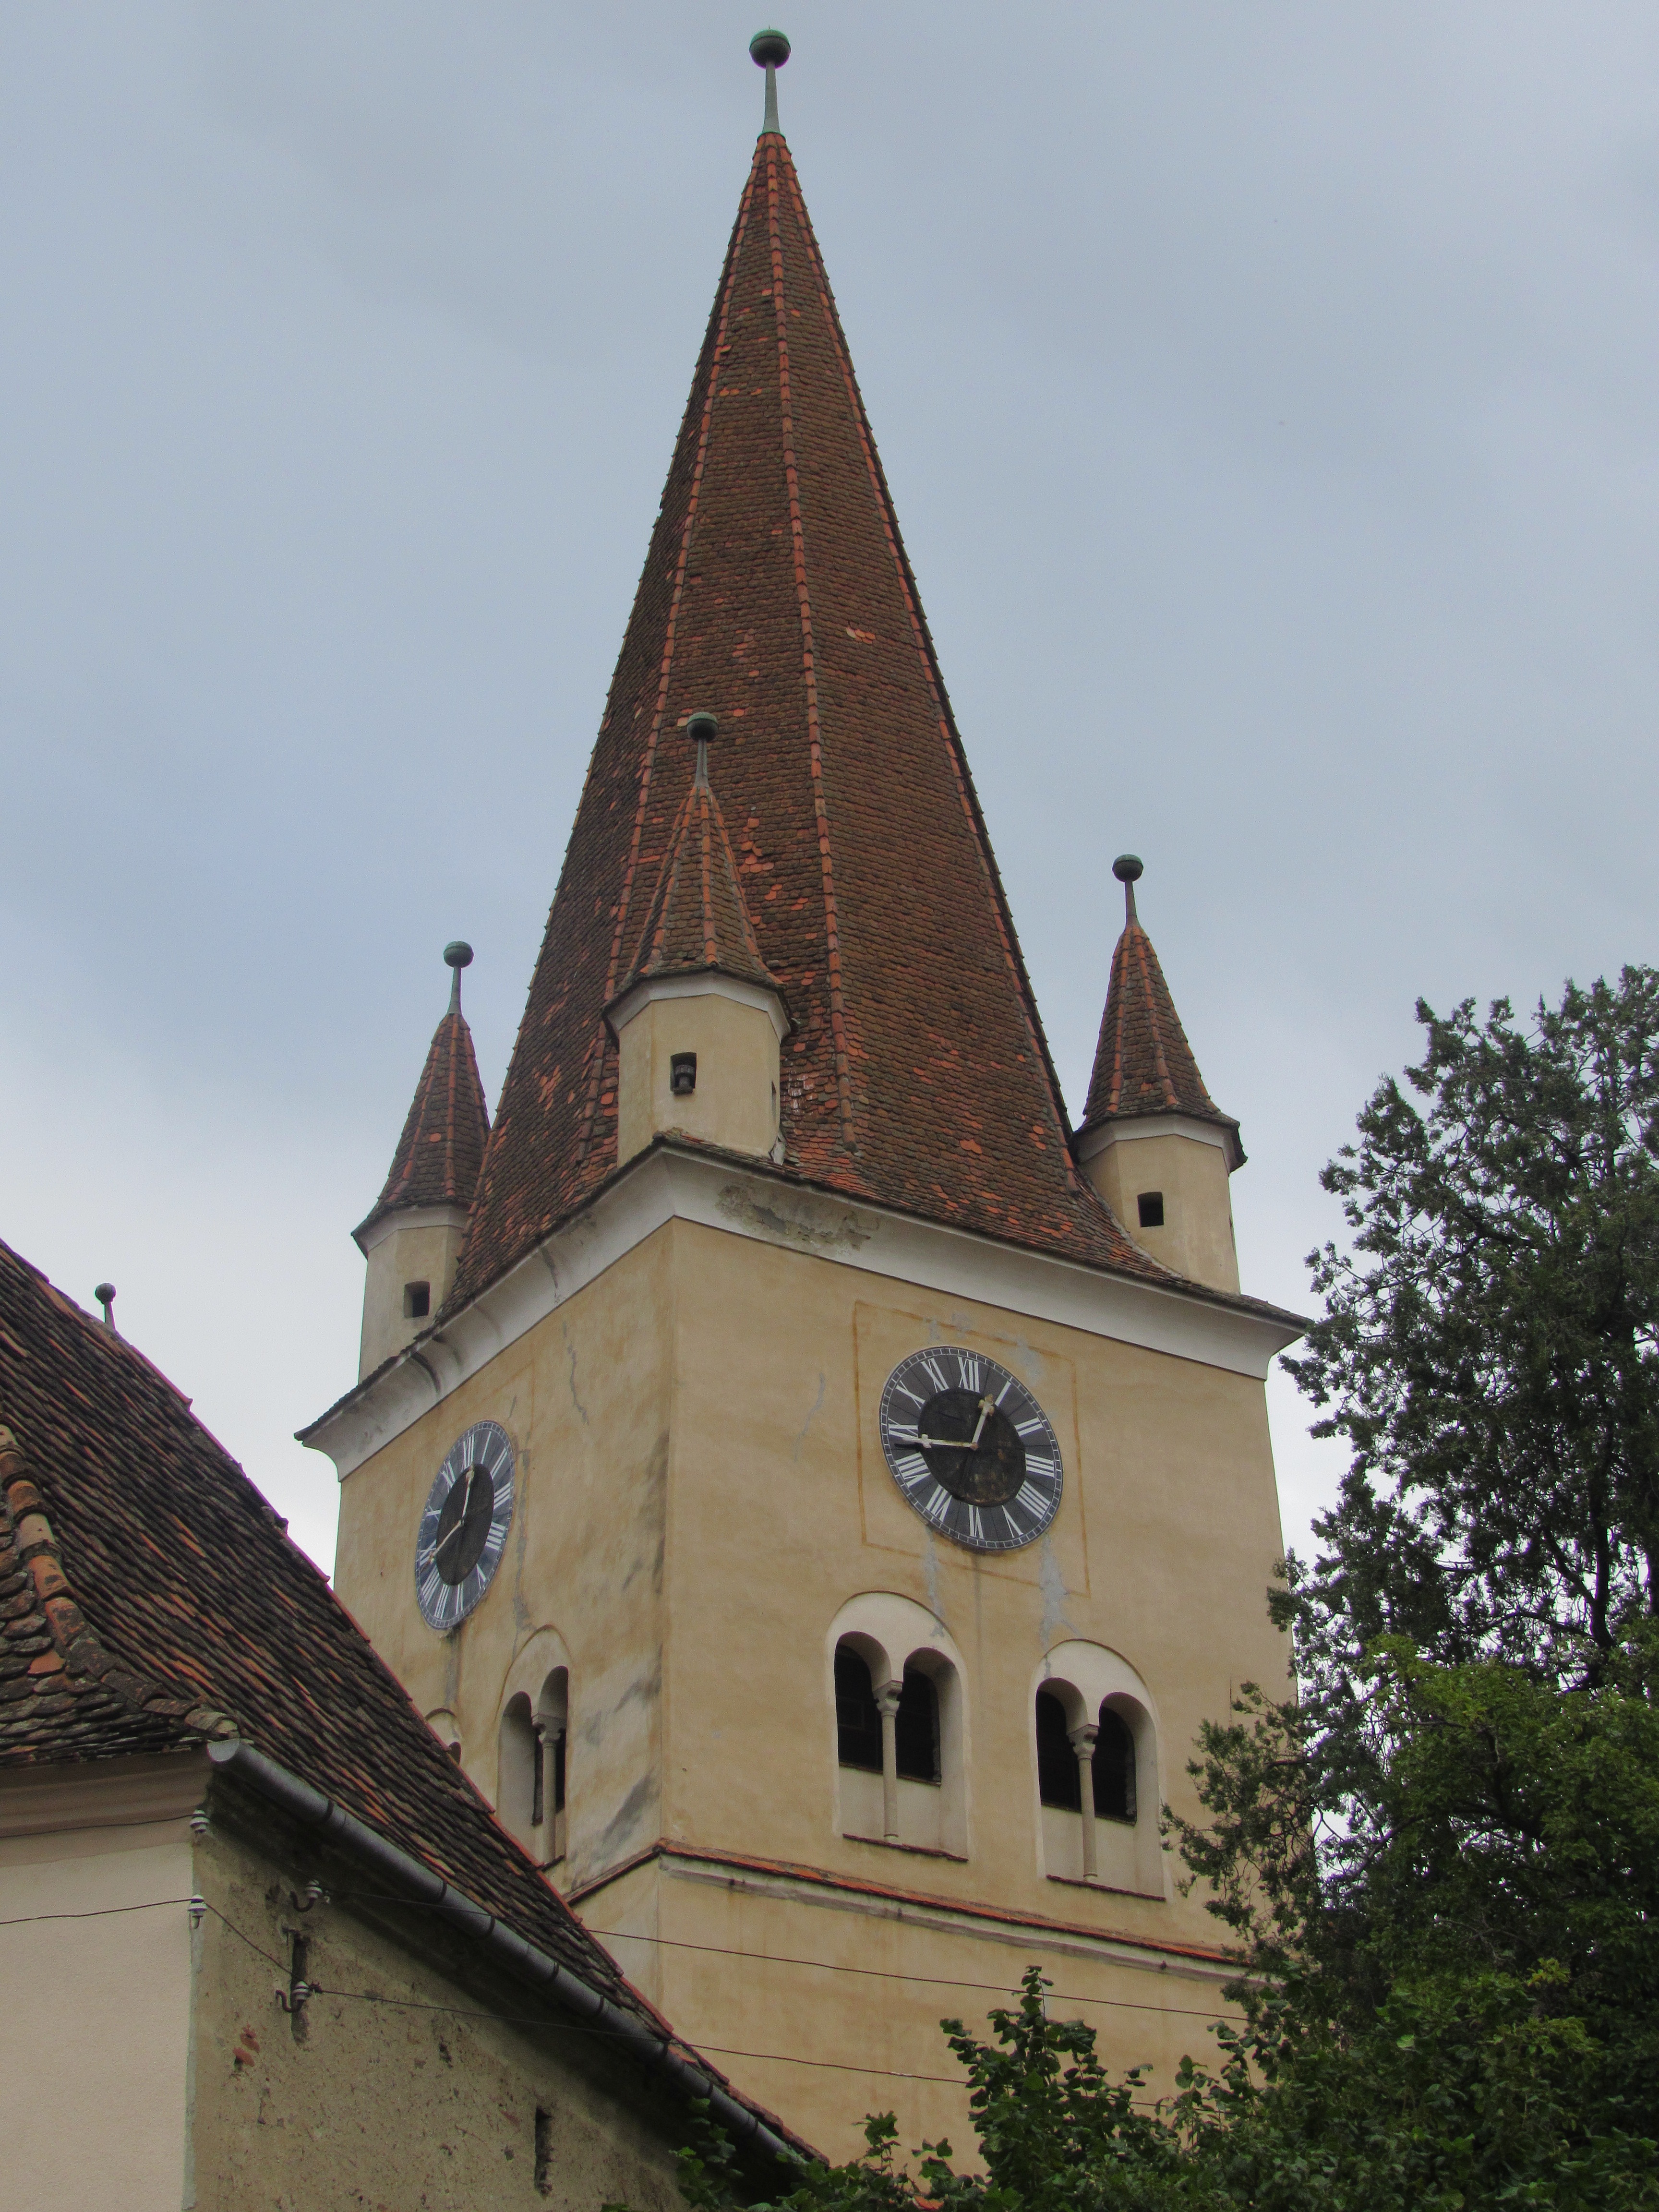
building, tower, church, chapel, place of worship, bell tower, spire, steeple, romania, transylvania, cisnadie, fortified church, spanish missions in california